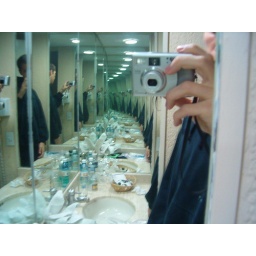
mirrors in the bathroom